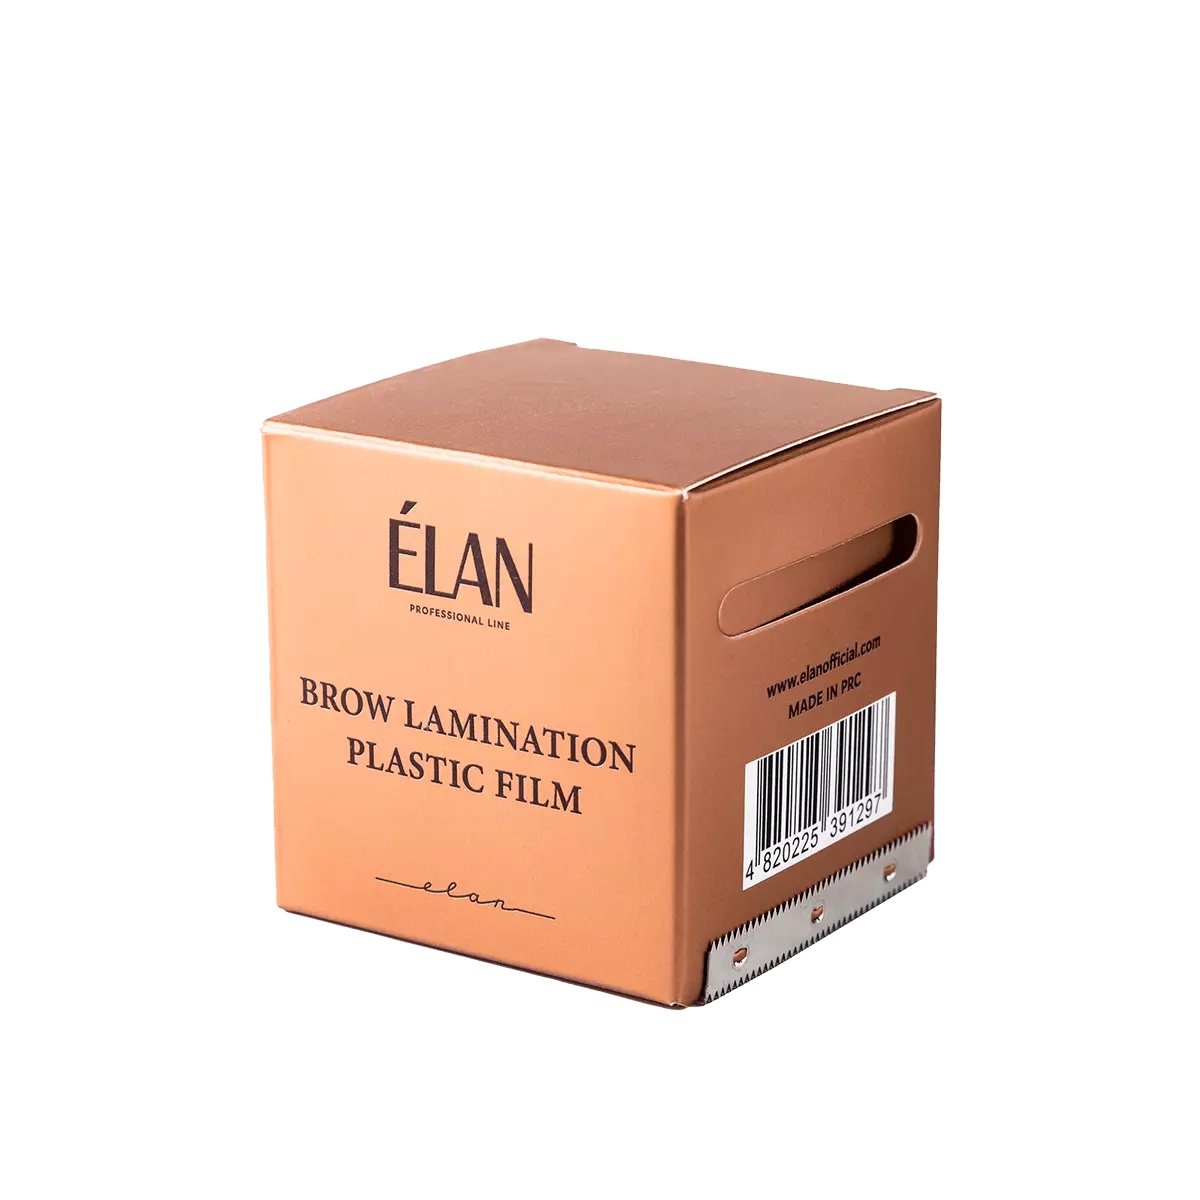
Brow Lamination Plastic Film
Brand: ÉLAN
A solid ultra-thin plastic film for eyebrow lamination used for eyebrow lamination, SPA procedures, and the primary anesthesia before eyebrow microblading/tattooing procedures. The package is equipped with the special blade, that allows tearing off a strip of the necessary length. Made in PRC Size Length: 200 m. Width: 42 mm. Color transparent
Category: Business & Industrial > Piercing & Tattooing